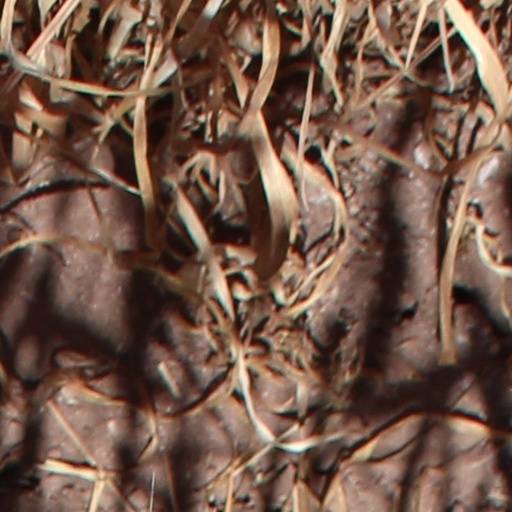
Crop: wheat